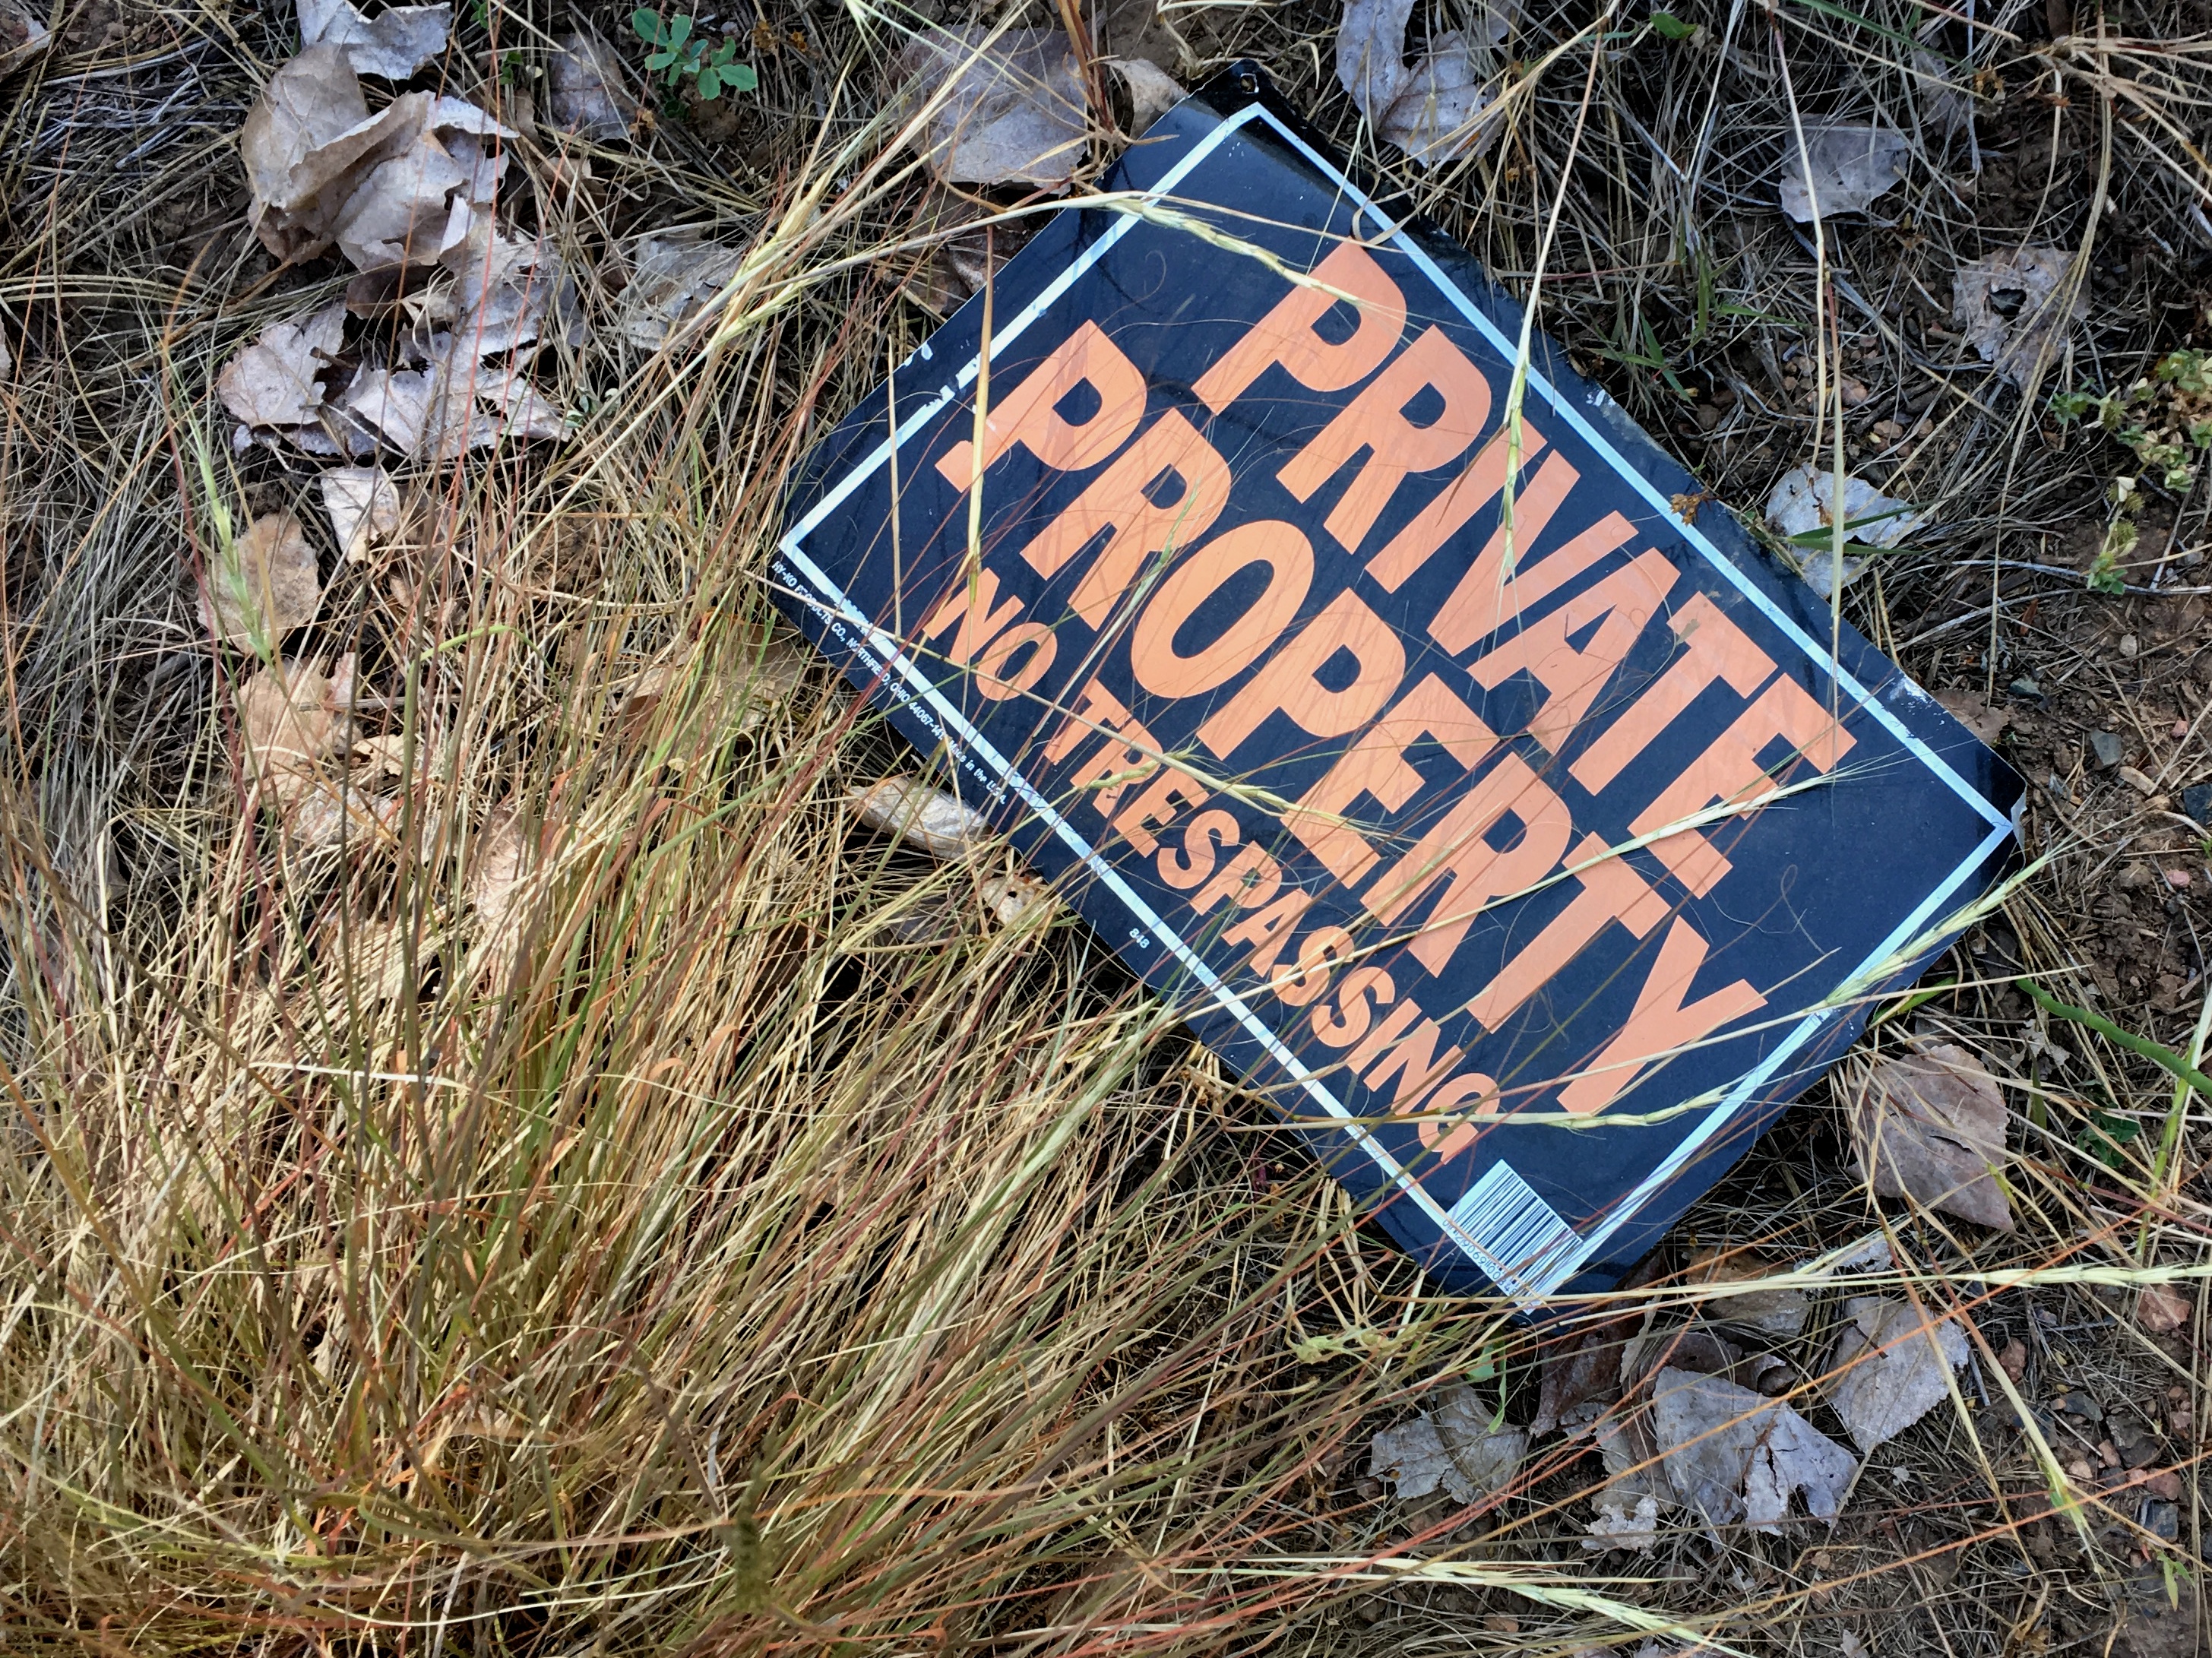
tree, trail, sign, soil, signage, litter, waste